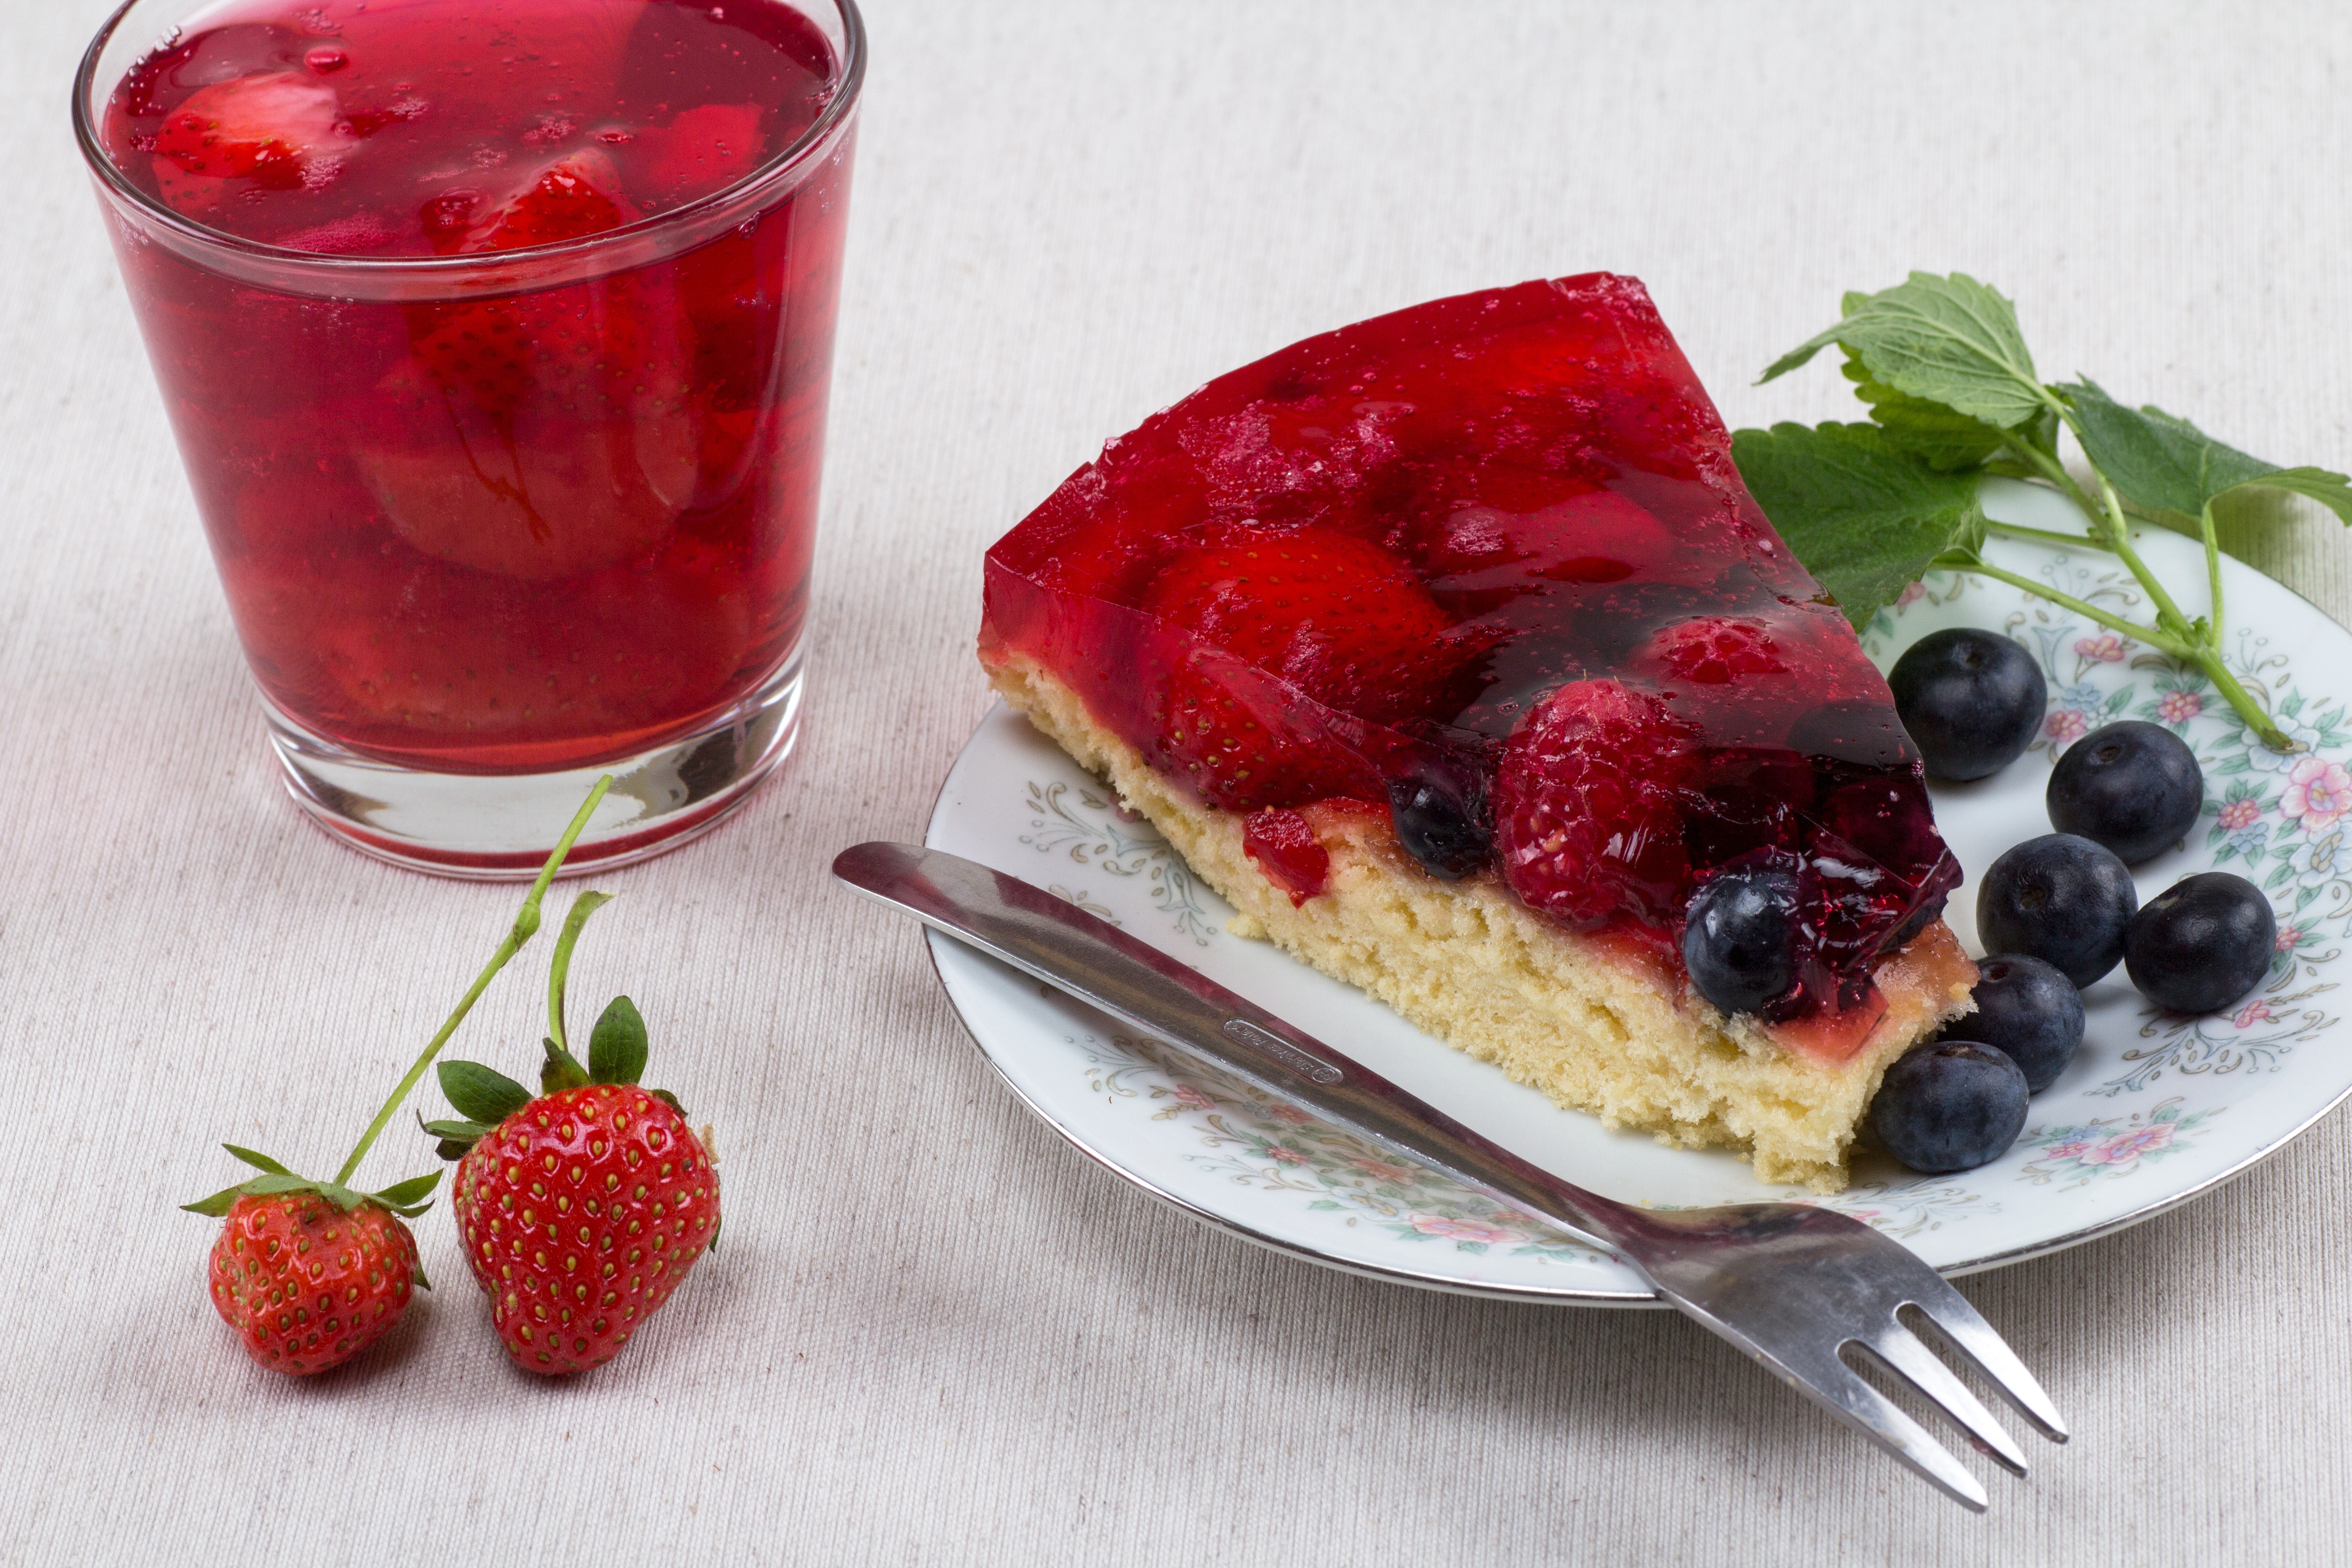
plant, raspberry, fruit, berry, dish, meal, food, produce, breakfast, dessert, cake, strawberry, cranberry, blueberries, strawberries, strawberry cake, frutti di bosco